Sam McGredy

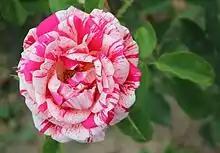
'Papageno' 1989

Samuel Darragh McGredy (1932 – 25 August 2019) was only 2 years old when his father McGredy III died. A board of trustees including his uncle Walter and mother Ruth took over management of the rose breeding and nursery until McGredy IV was of age. Meanwhile, as was the usual practice at the time, young McGredy IV was sent away to boarding school at the age of 7.